Holiest sites in Islam

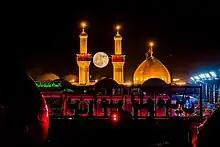
Imam Husayn Shrine in Karbala, Iraq

Similar to Sunni Islam and other sects, the Holiest sites in Shia Islam are Mecca, followed by Medina and then Al Aqsa. After these two sites, most importance is put upon the following sites according to Shia: